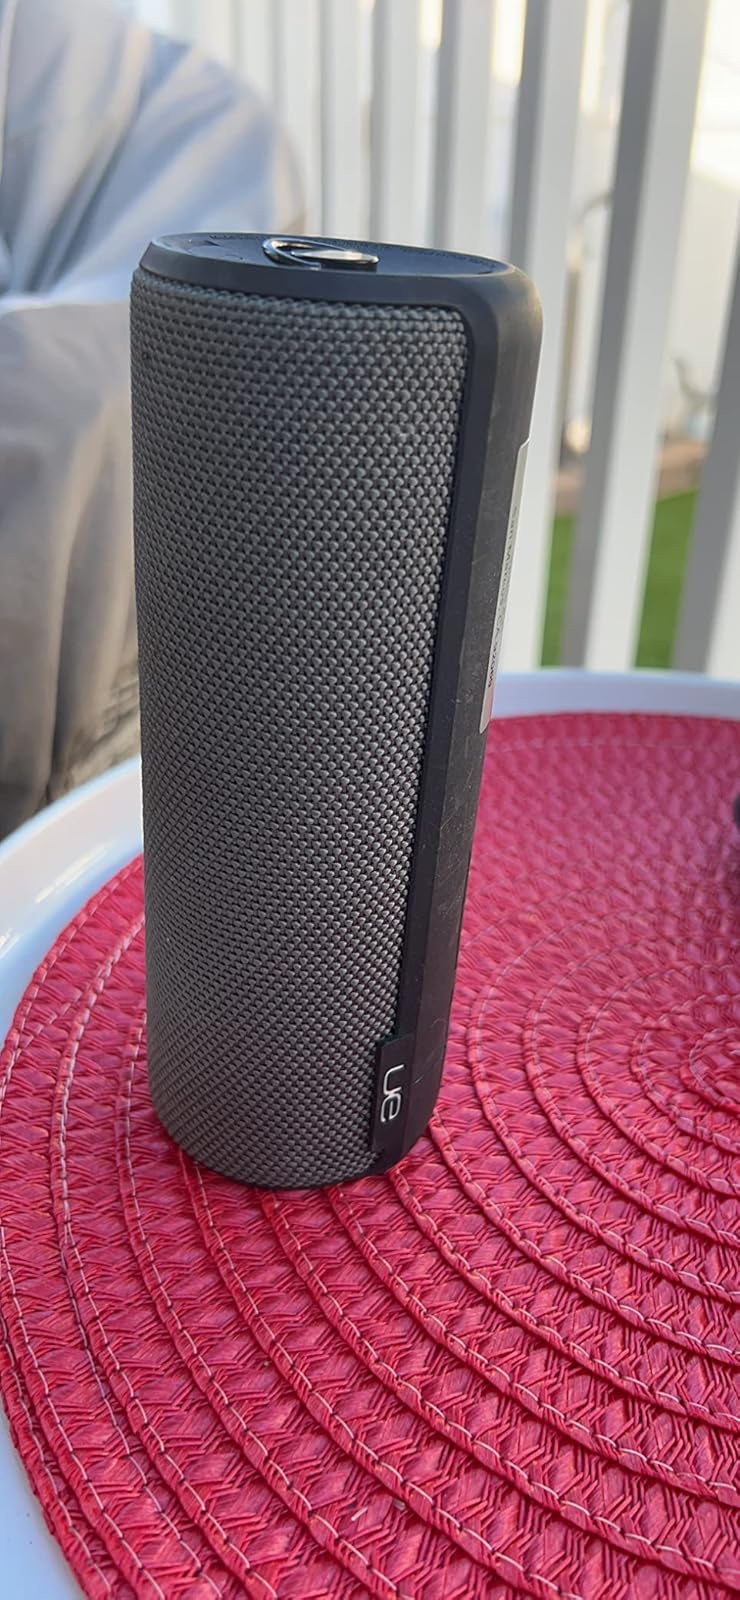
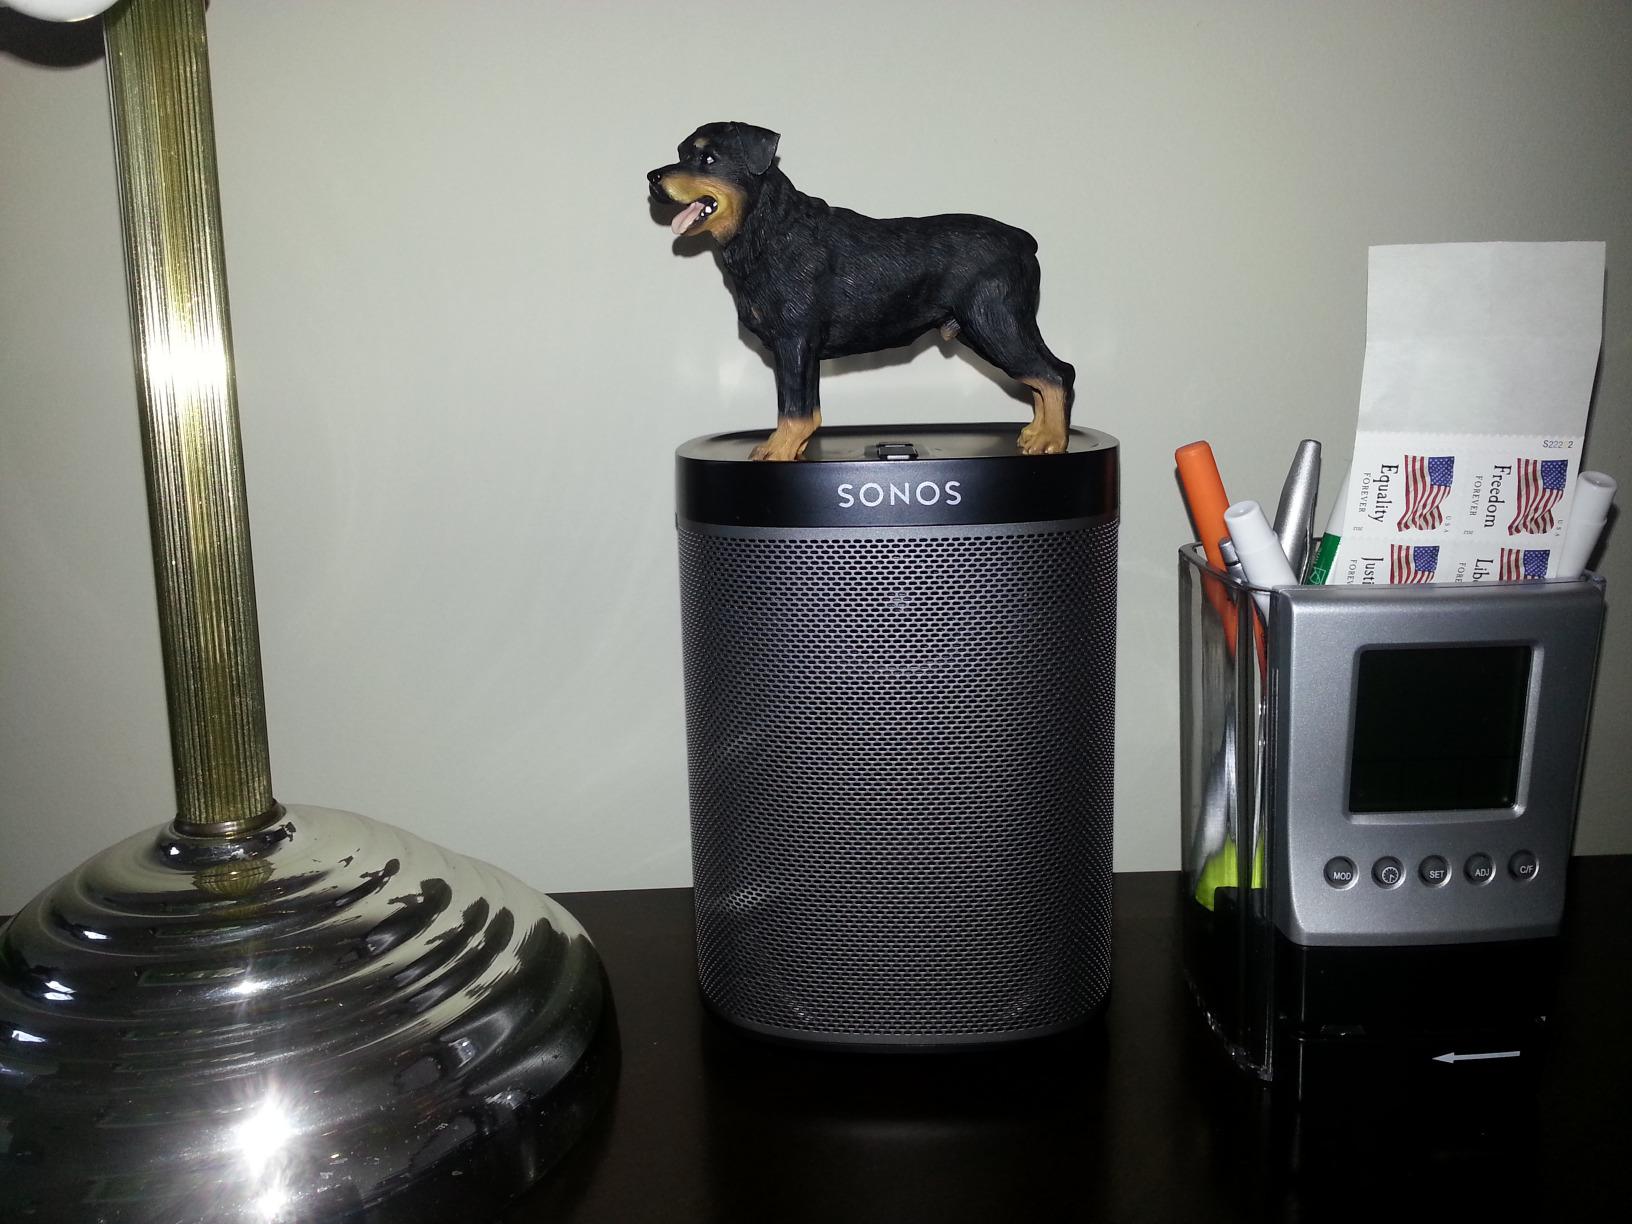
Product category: speaker
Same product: no